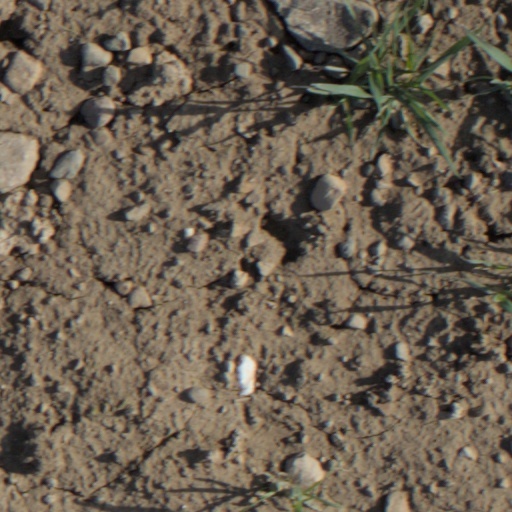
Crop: wheat